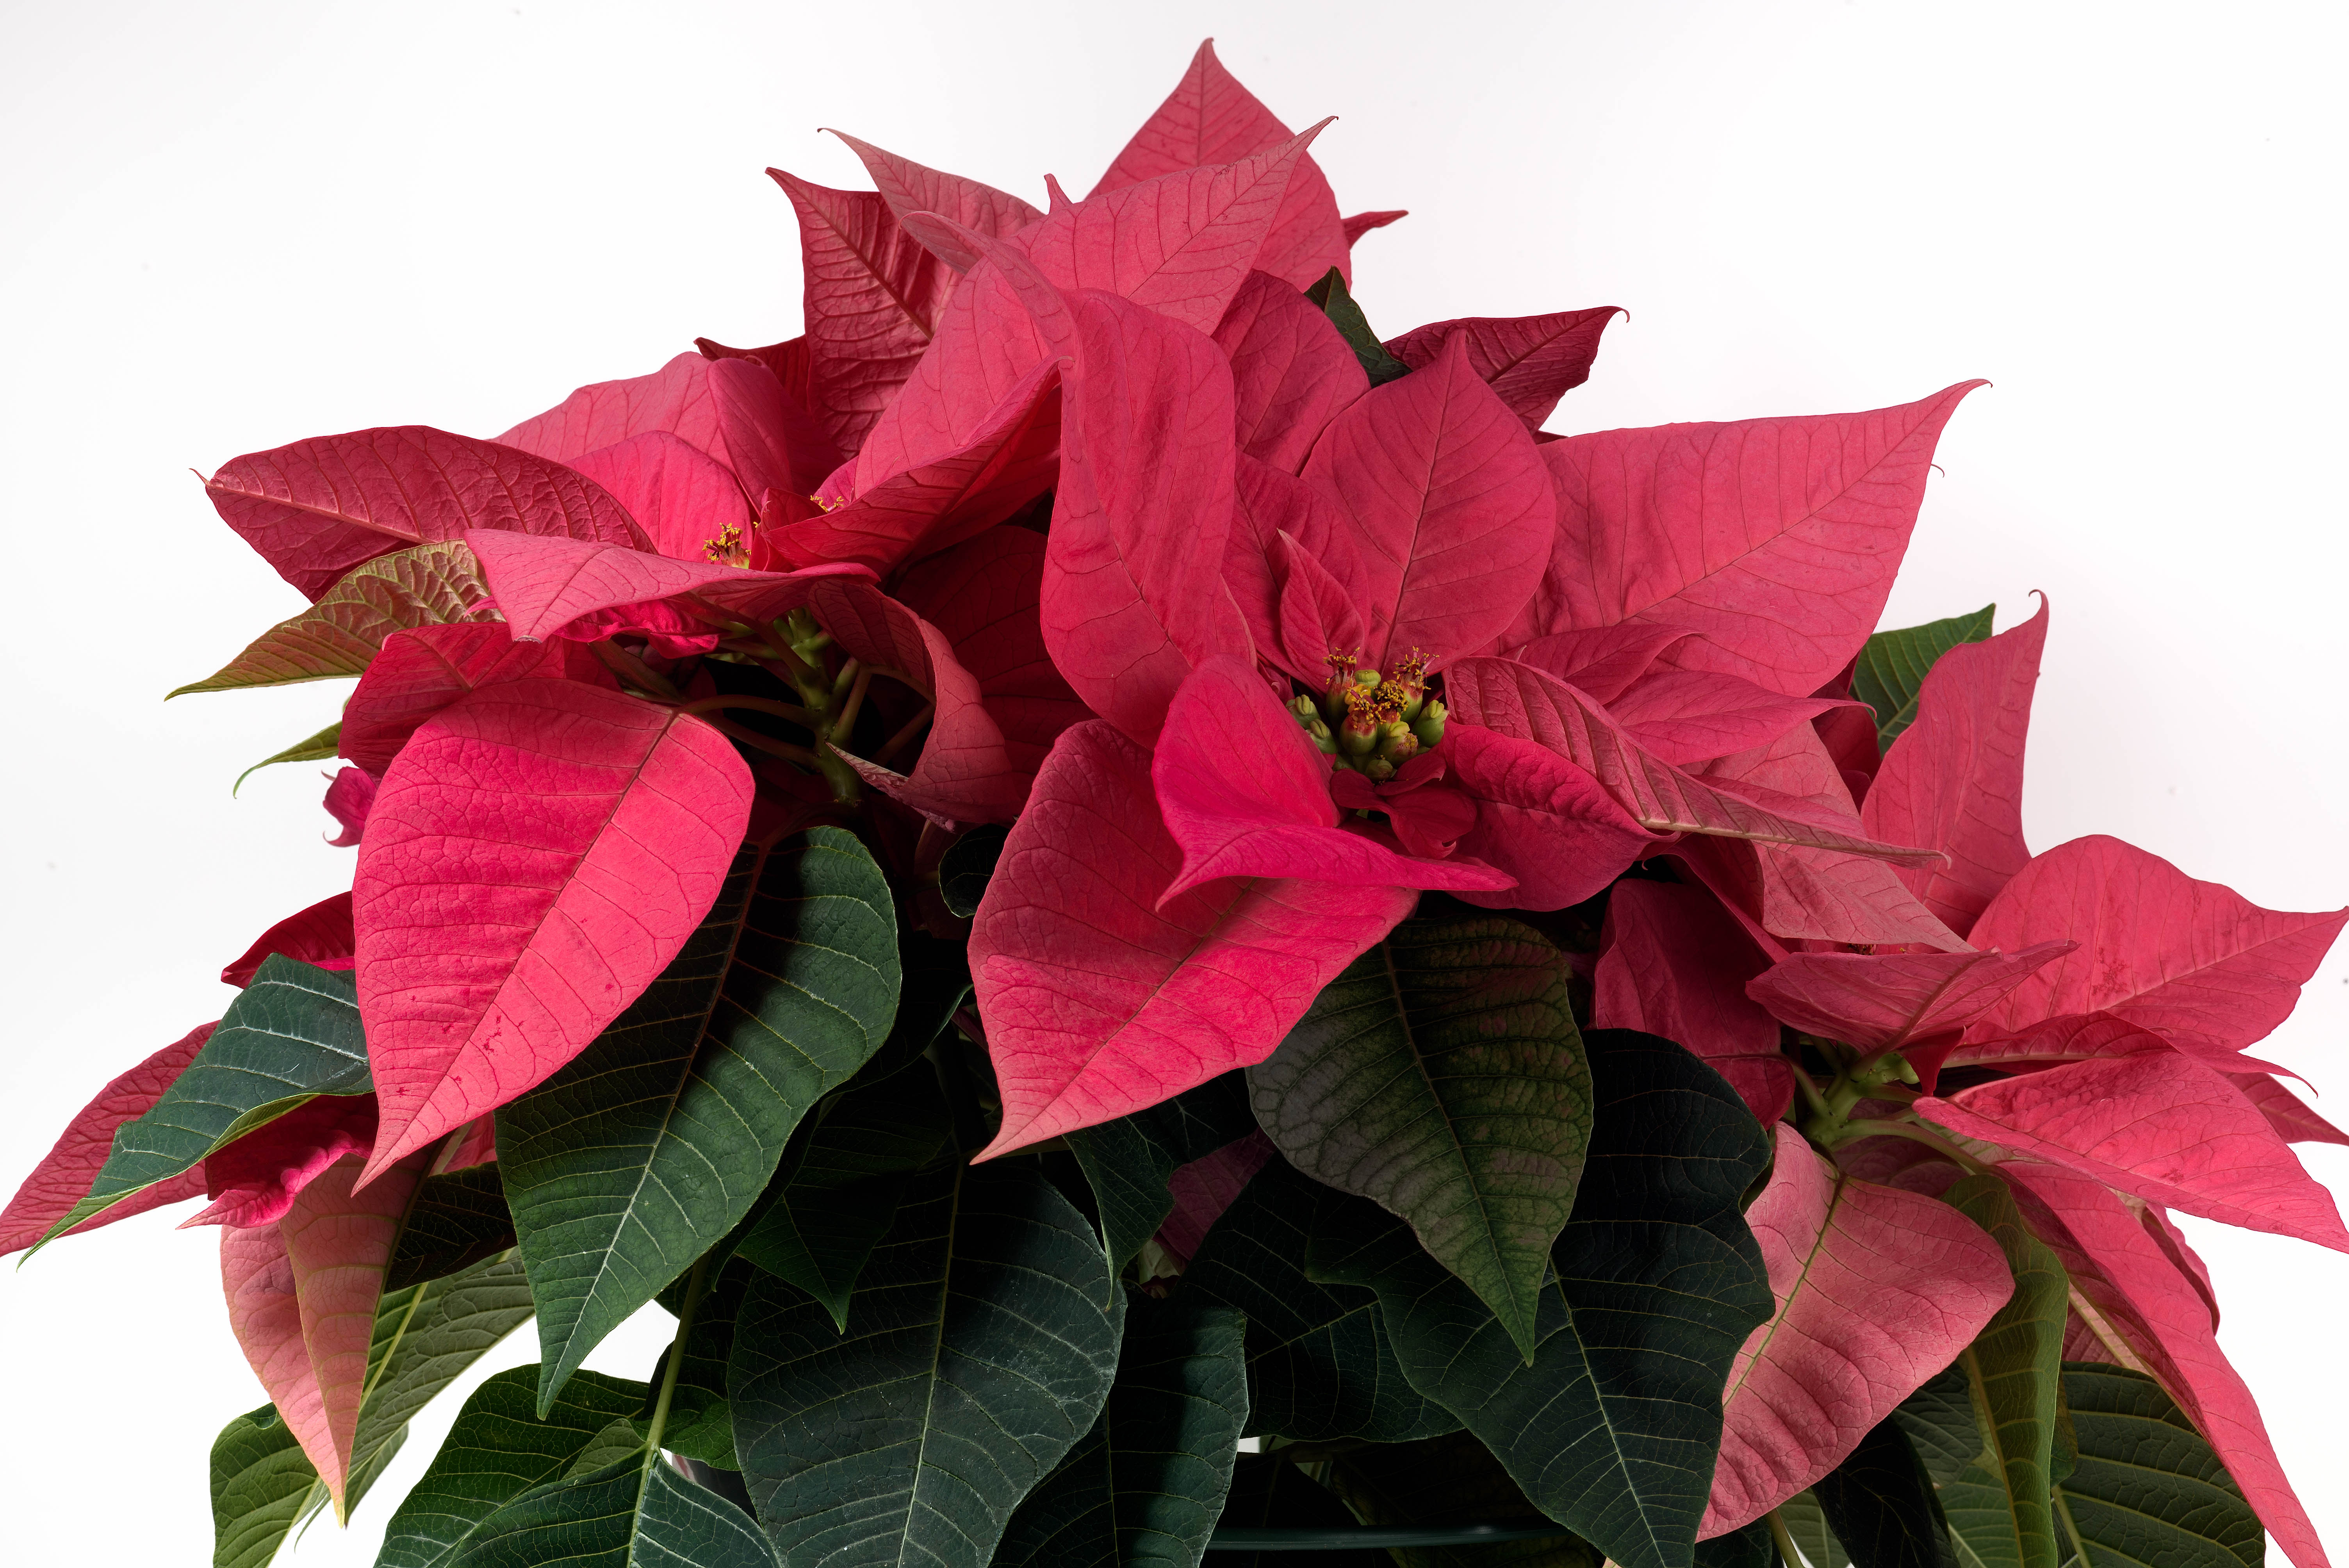
plant, leaf, flower, petal, green, red, nikon, pink, christmas, flora, publicdomain, d750, poinsettia, floristry, flowering plant, flower bouquet, cut flowers, floral design, land plant, flower arranging